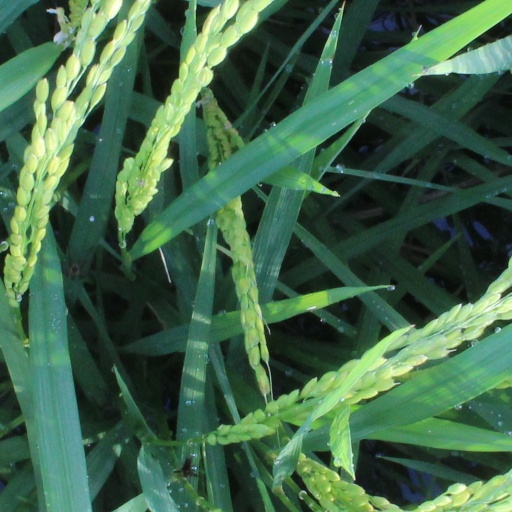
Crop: rice